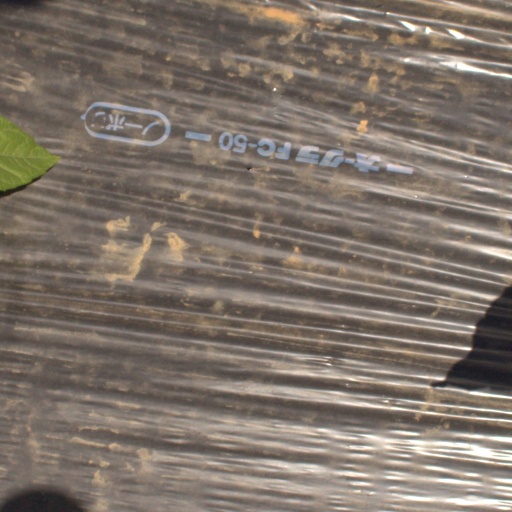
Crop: Jerusalem artichoke